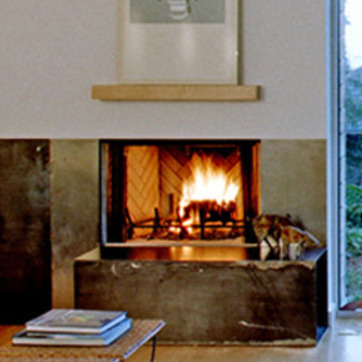
Material: other